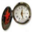
Label: clock